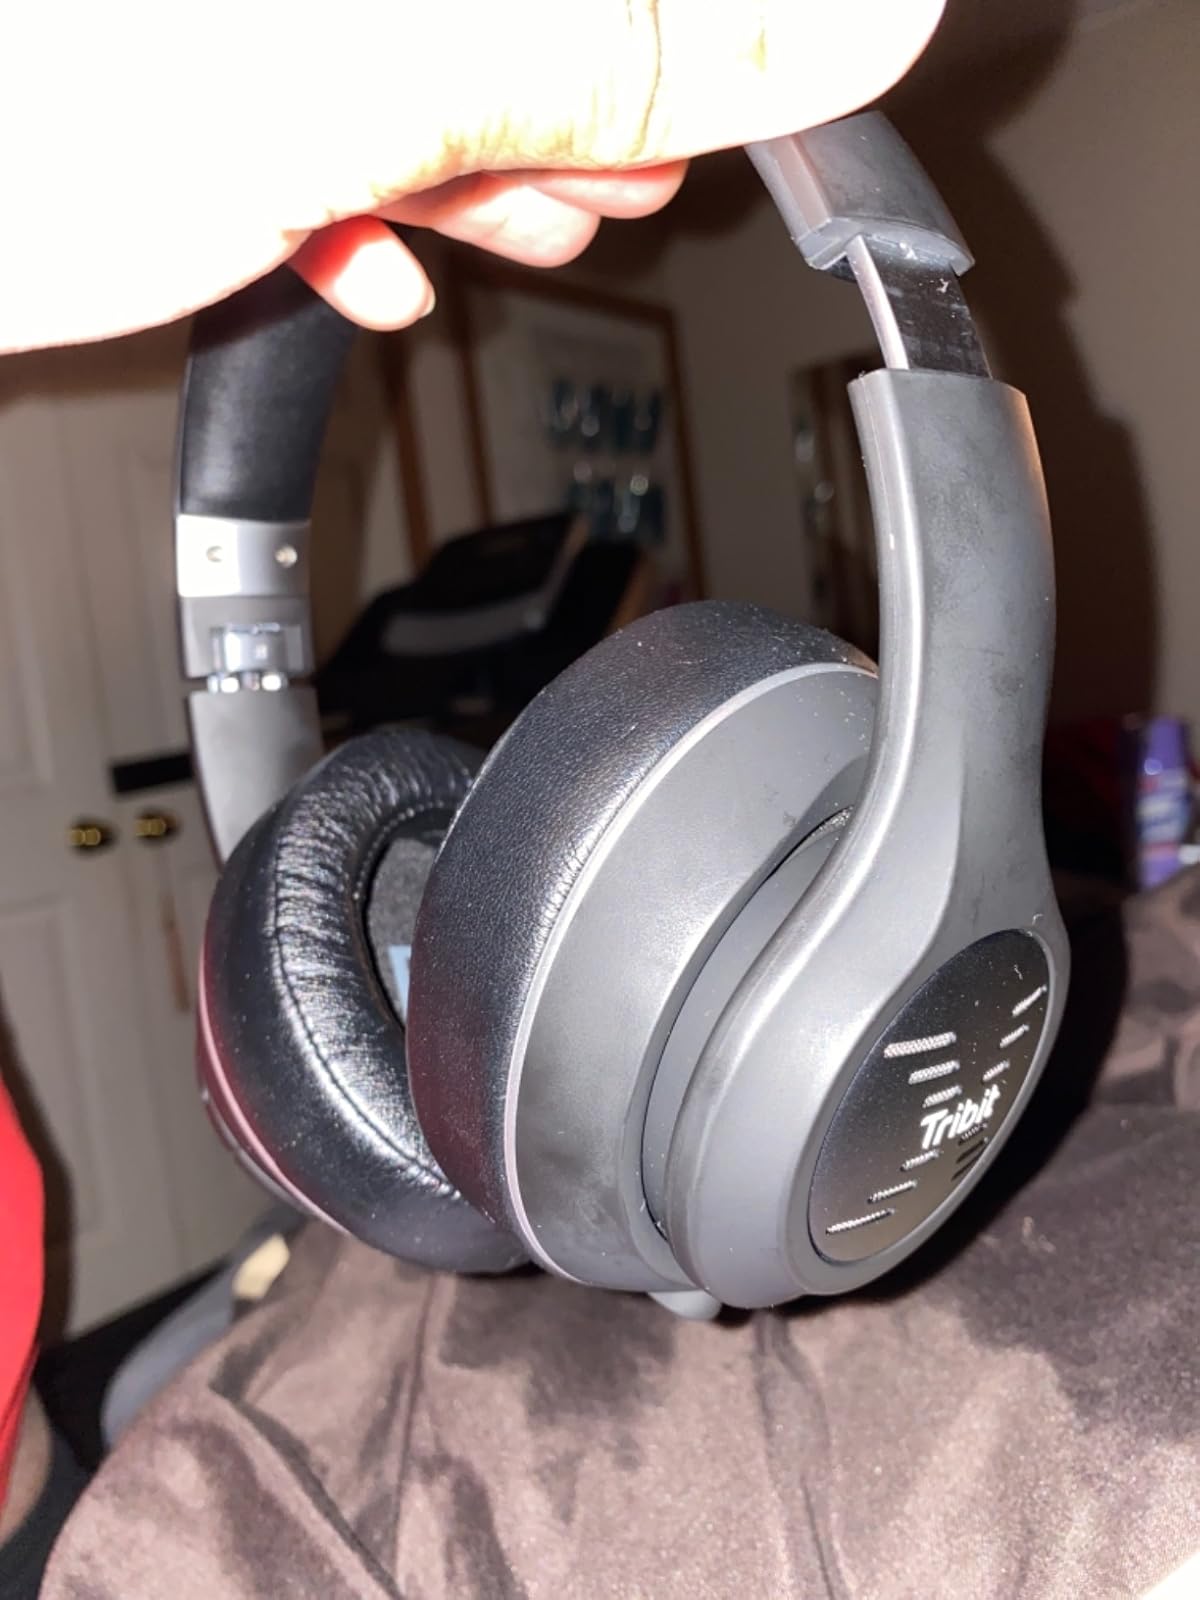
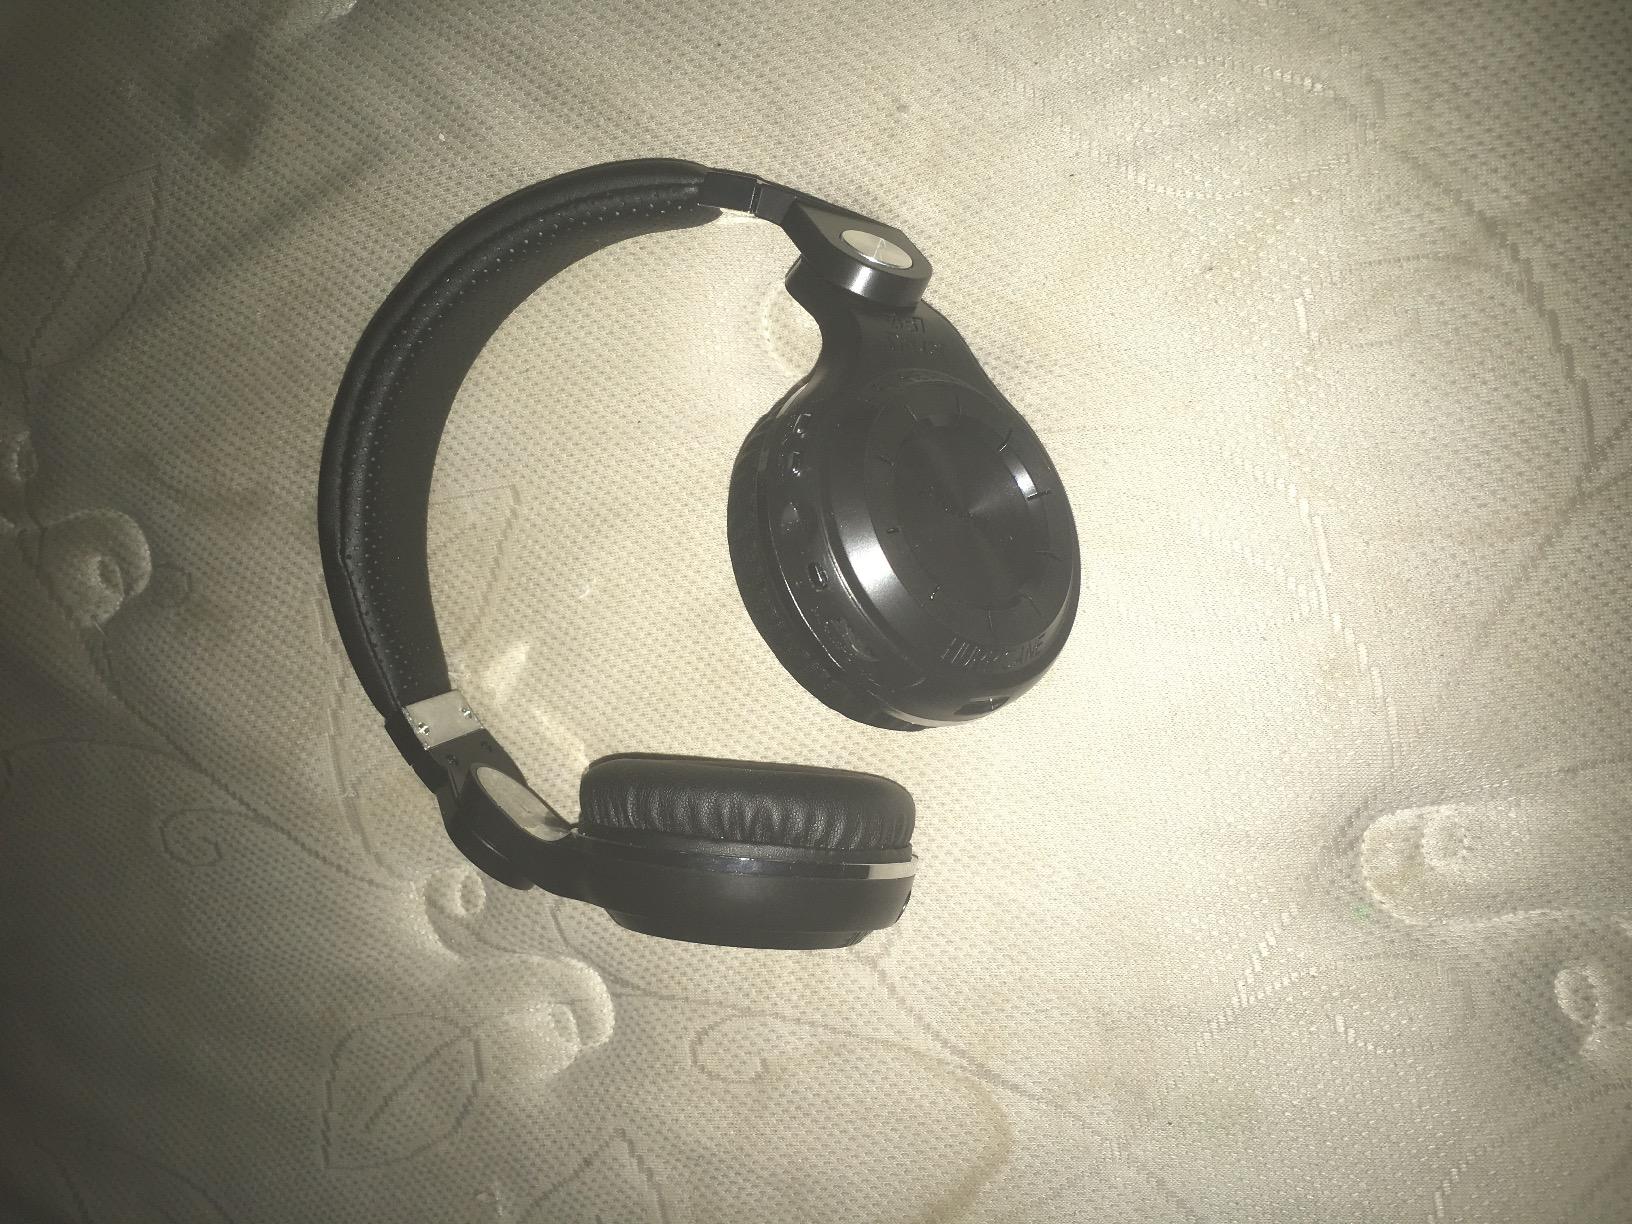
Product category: headphones
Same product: no